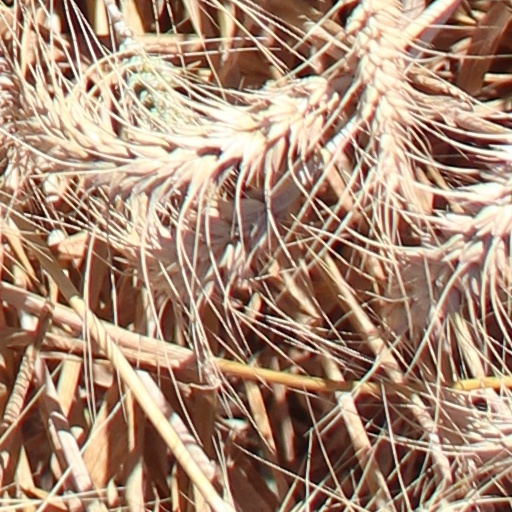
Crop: wheat